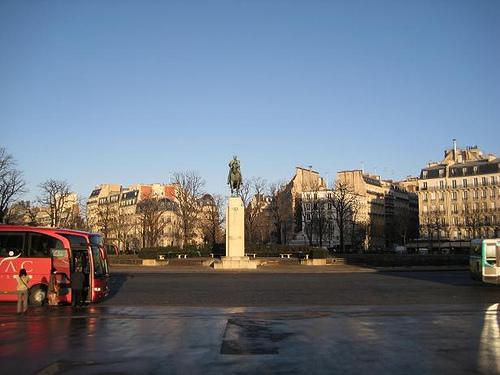
Weather: rain or strom